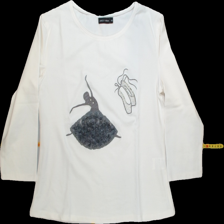
View: front
Type: Shirt
Category: Ladies
Brand: Not Applicable
Colors: White
Material: 100%cotton
Pattern: Logo print
Cut: Regular, C-collar
Size: XXL
Season: All
Trend: No trend
Stains: No
Price range: 100-150
Recommended usage: Reuse